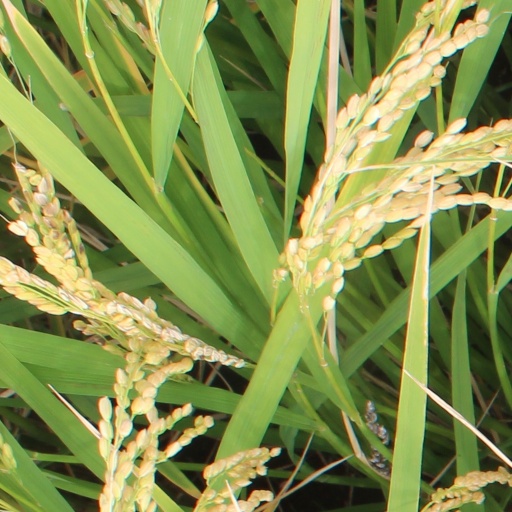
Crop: rice